Ceinture rouge

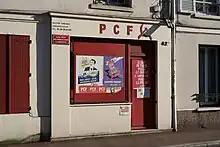
The PCF office in Suresnes.

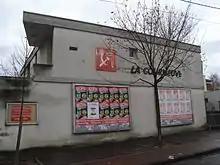
The PCF office in La Courneuve.

While the phenomenon is not specific to Paris and can also be seen in Lyon, Turin, Milan or Genoa, for example, "its scale and, most importantly, the length of the communist implantation in these municipalities make it a unique phenomenon in Europe".